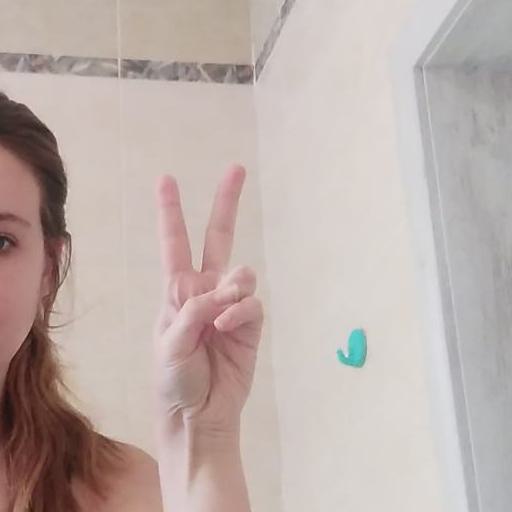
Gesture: peace